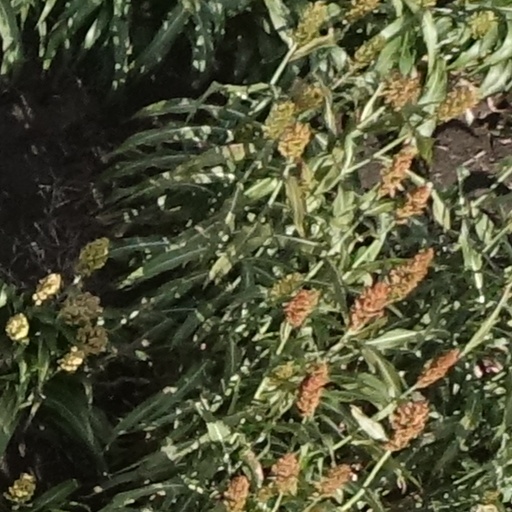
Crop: sorghum